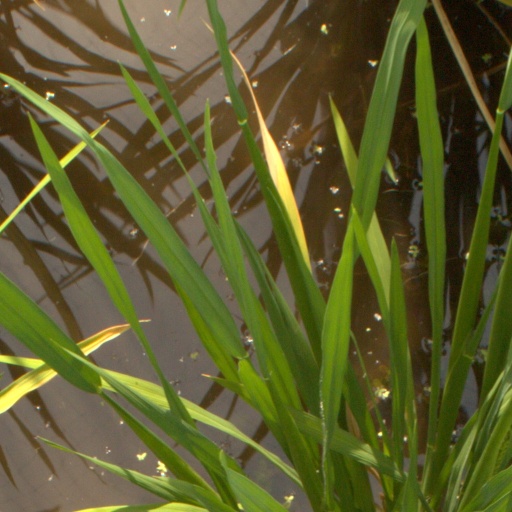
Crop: rice